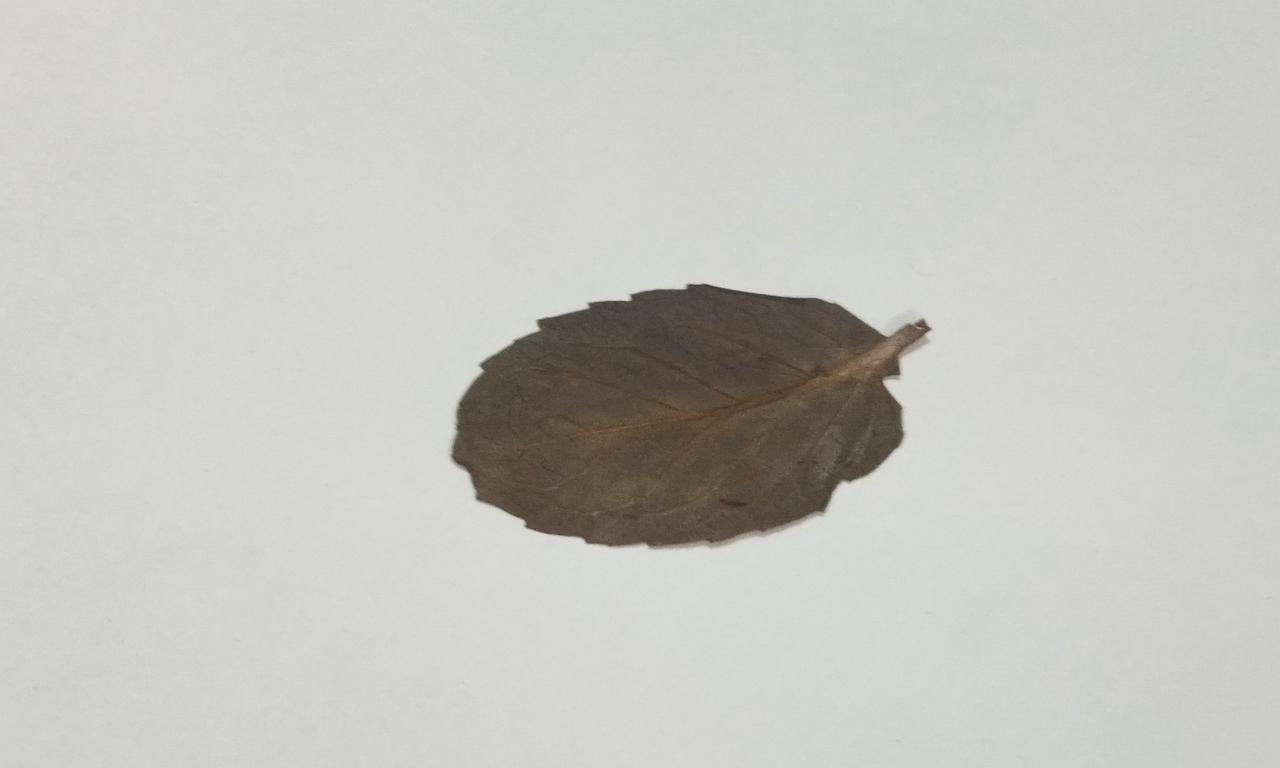
Label: Dried